History of Vojvodina

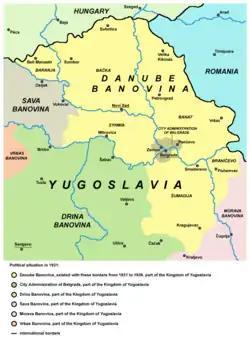
Danube Banovina in 1931.

The Voivodship was ethnically very mixed, since the southern parts of Syrmia, Banat and Bačka with compact Serb settlements were not included into it, while eastern Banat, with a Romanian majority was added to it. Some Serbs saw this as a divide and rule tactic by Vienna to dilute the Serbs in the Voivodship and create an autonomous region Serbian only in name, precisely by leaving out the regions with the most Serbian concentration. Yet, Serbian (Illyrian) language was official in the Voivodship, and Serbs participated in large number in the regional administration. After the abolishment of the Voivodship, both, Serbs and Romanians protested against this act, while Hungarians and Germans supported the abolishment. Vojvodina remained Austrian Crown land until 1860, when Emperor Franz Joseph decided that it will be a Hungarian Crown land again.